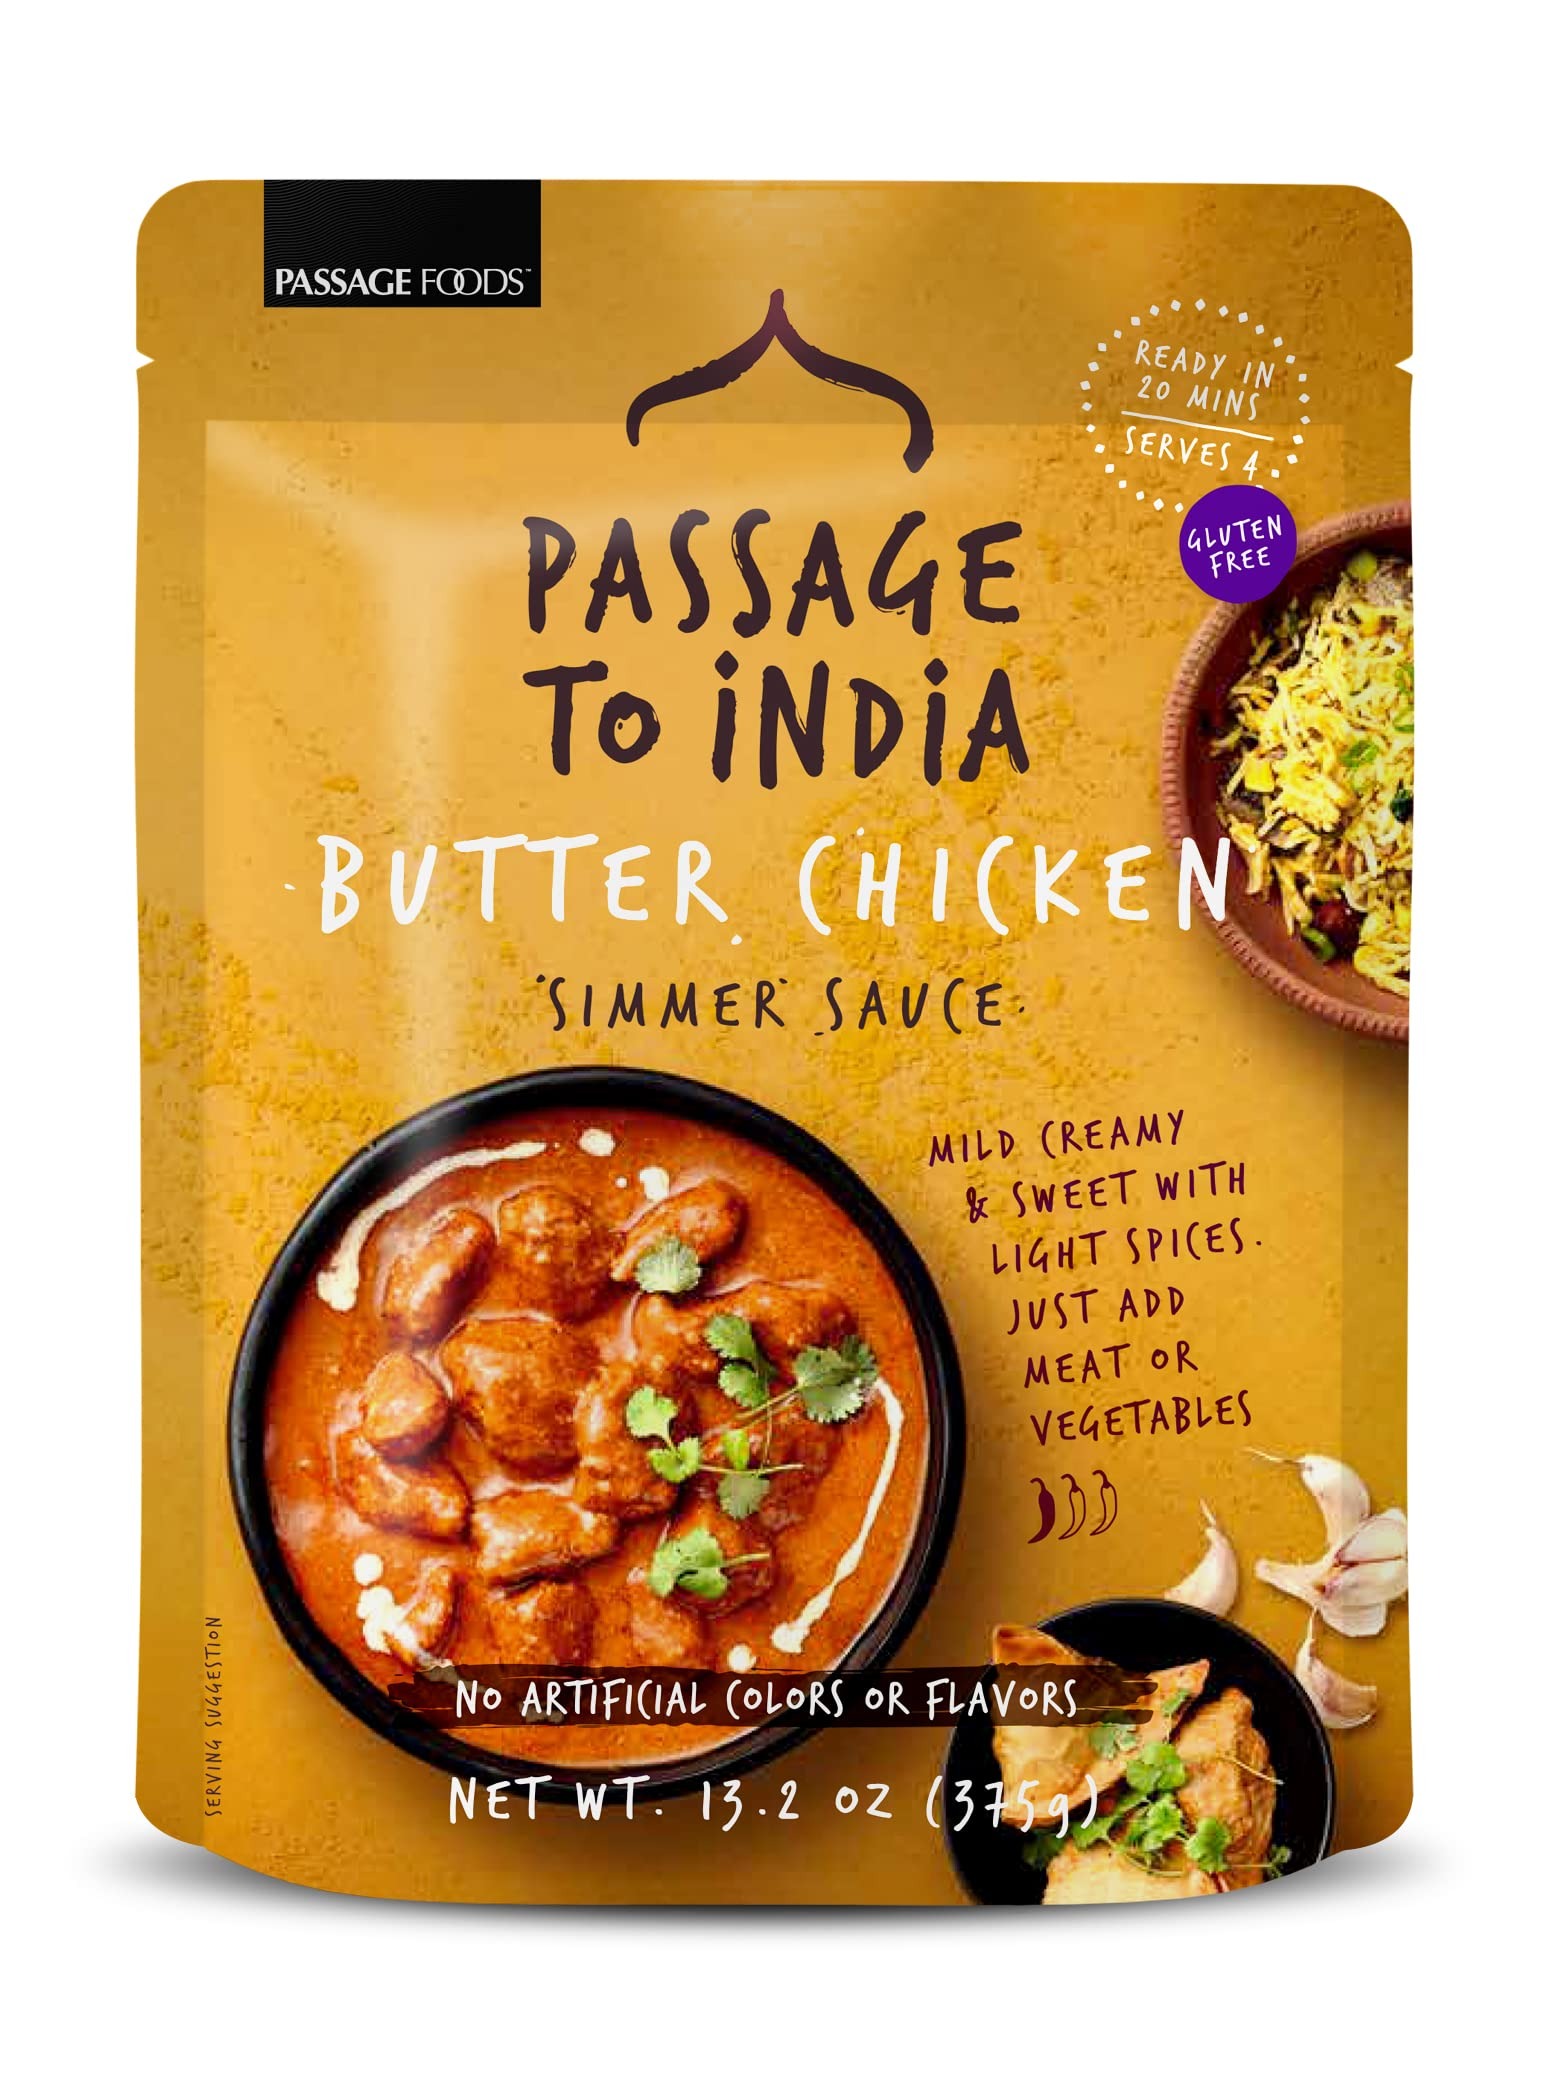
Item Name: Passage to India Butter Chicken (1)
Bullet Point 1: Authentic Indian Meal in Under 20 Minutes
Bullet Point 2: Serves 4: Generously serves up to four people, making it perfect for family gatherings.
Bullet Point 3: No artificial colors or flavors
Bullet Point 4: Gluten free
Bullet Point 5: Restaurant quality flavor
Bullet Point 6: Mild to medium spice: Delight in the perfect balance of aromatic mild spices, suitable for all taste preferences
Bullet Point 7: Chef-Crafted: Developed by an award-winning restaurateur, Chris Doutre
Product Description: Indulge in the exquisite flavors of Passage to India Butter Chicken Simmer Sauce by Passage Foods. This is your ultimate choice for crafting a delectable and authentic meal in less than 20 minutes. Elevate your culinary experience with this meticulously crafted Butter Chicken cooking sauce, boasting a harmonious blend of rich, creamy textures and mild aromatic spices. Unlock the secrets of Indian cuisine effortlessly - this gluten-free and non-GMO certified simmer sauce presents a delightful fusion of tomato, cream, and yogurt, resulting in a mild to medium curry that caters to all taste preferences. With the convenience of serving up to 4 people, this ready-to-use Butter Chicken Simmer Sauce takes the hassle out of cooking, allowing you to spend more quality time with your loved ones. Whether it's a family dinner or a special occasion, this sauce delivers an exceptional curry adventure that even the kids will relish. Passage Foods Butter Chicken cooking sauce delivers a rich and creamy blend of aromatic mild spice, in a fusion of tomato, cream, and yogurt. This flavorful curry offers a great meal for the whole family, including the kids. Buy today and either use right away or save in your pantry since this is a shelf-stable product.
Value: 1.0
Unit: Ounce

Price: 2.96